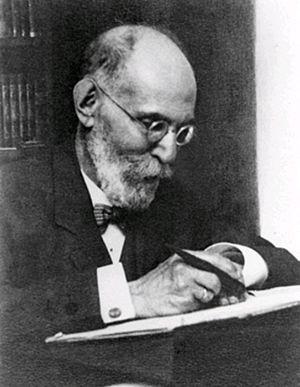
Edmund Oskar von Lippmann est un historien des sciences et chimiste allemand.